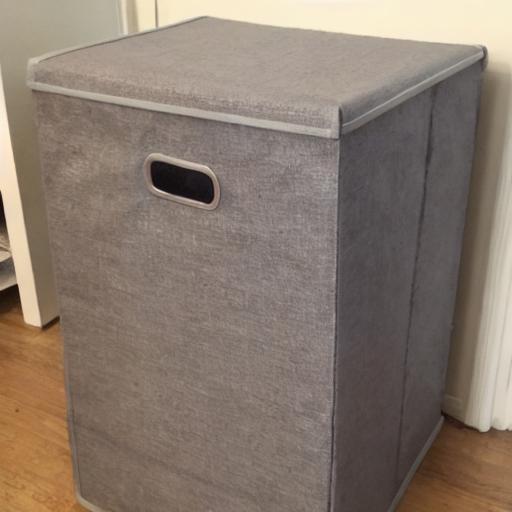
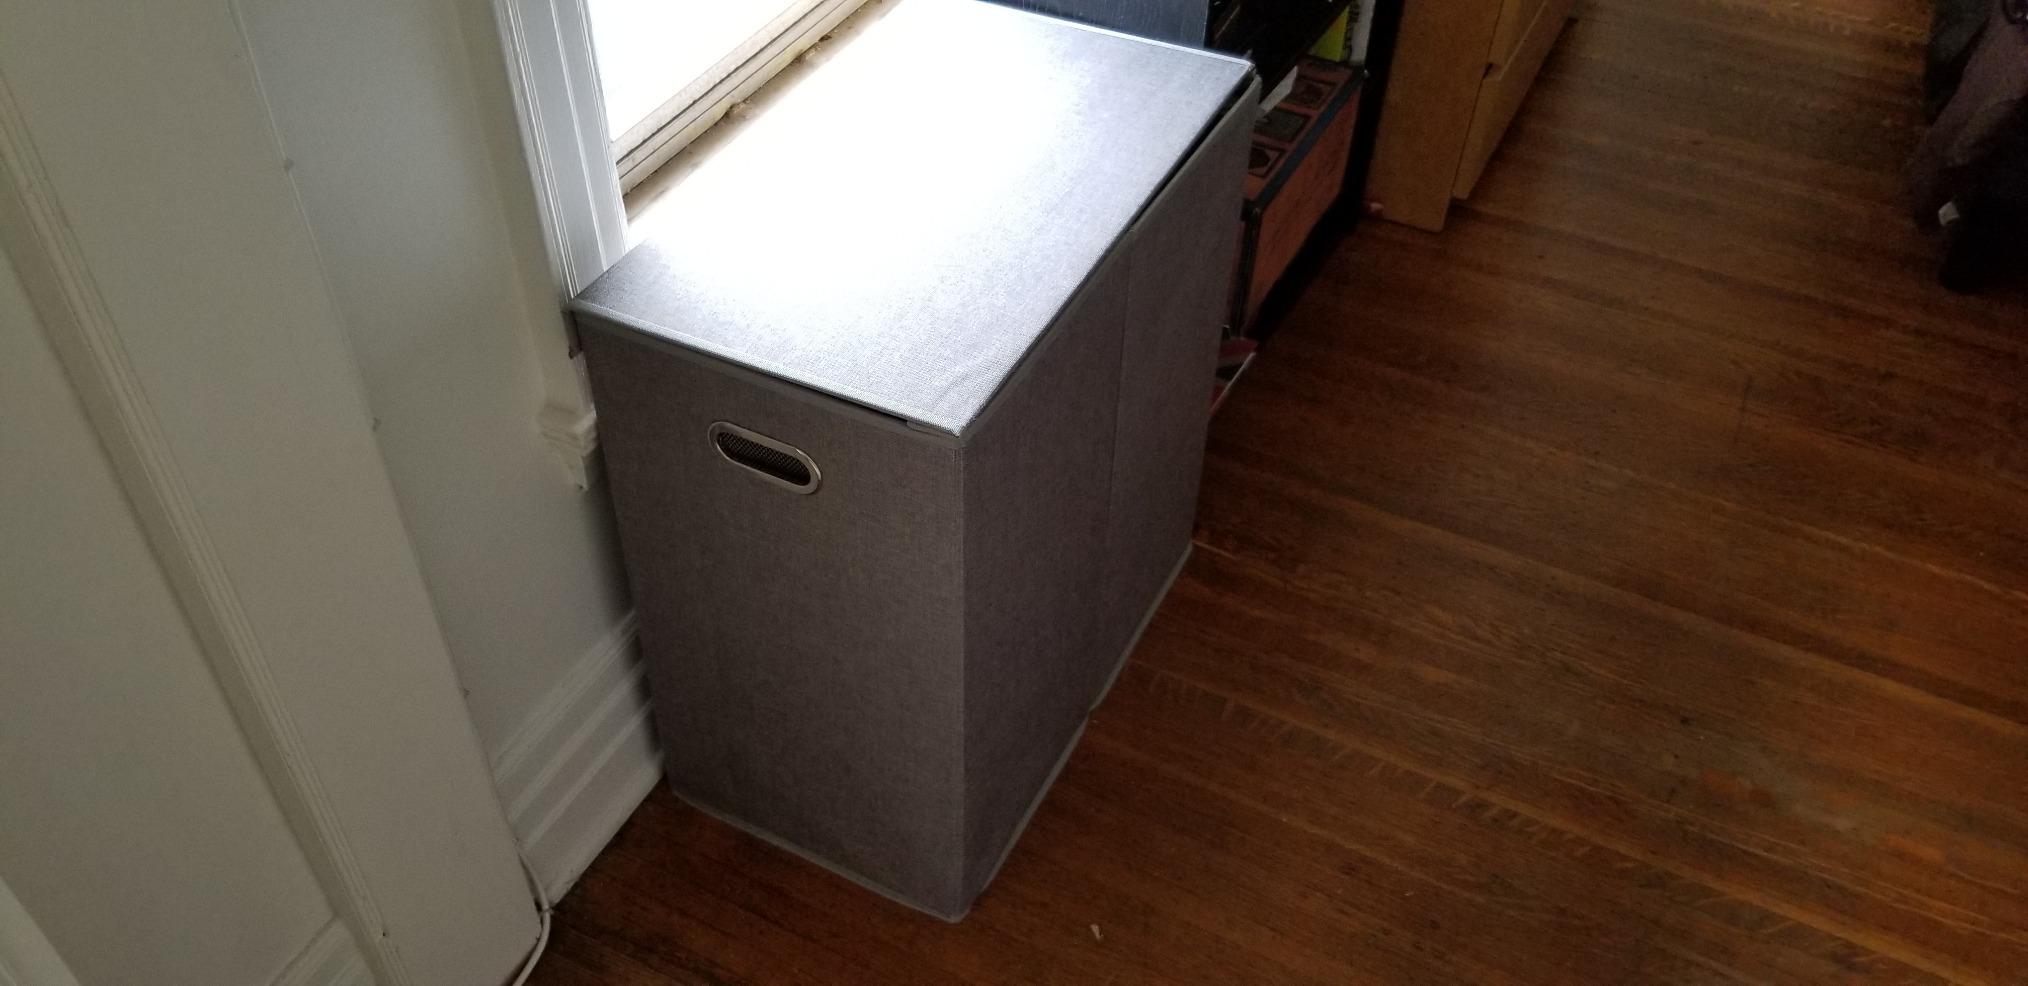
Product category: items_hamper
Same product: no